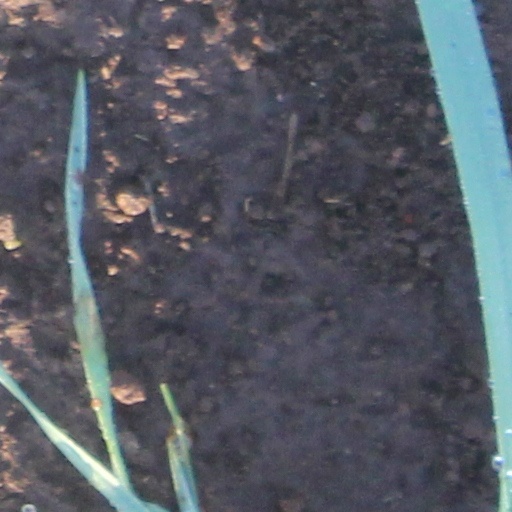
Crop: wheat